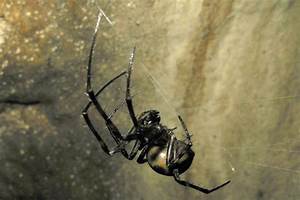
Label: spider